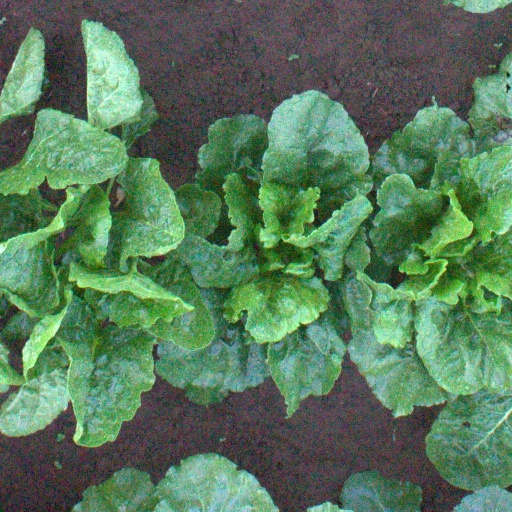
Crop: sugar beet